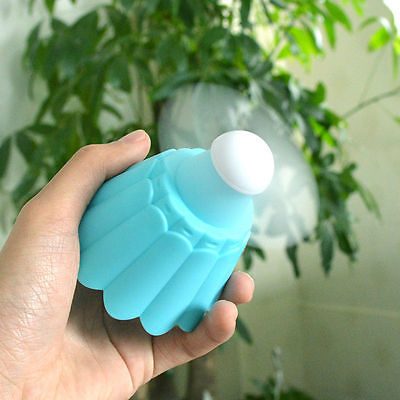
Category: fan